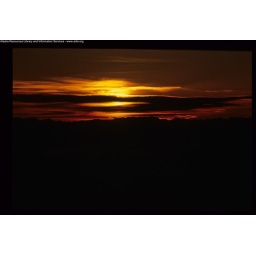
Aerial of sunset as an golden orb hidden by strings of clouds - Prince William Sound.January 29, 1990Public Domain